Church of Christ (Restored)

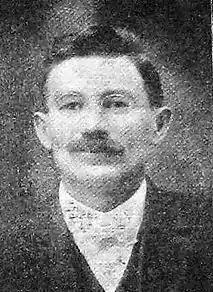
Otto Fetting in 1916

Otto Fetting was born on 20 November 1871 in Casco, St. Clair County, Michigan. Making his home in Port Huron, Michigan, he was baptised into the Reorganized Church of Jesus Christ of Latter Day Saints on February 9, 1891, and ordained to its priesthood in 1899. In 1925, dismayed by the "Supreme Directional Control" controversy within the RLDS church, Fetting switched his allegiance to the Temple Lot organization. At the time, this did not require re-baptism or re-ordination, as each group accepted the priesthood and sacraments of the other. In the spring of 1926, he was among seven men ordained to be Apostles in the Church of Christ.